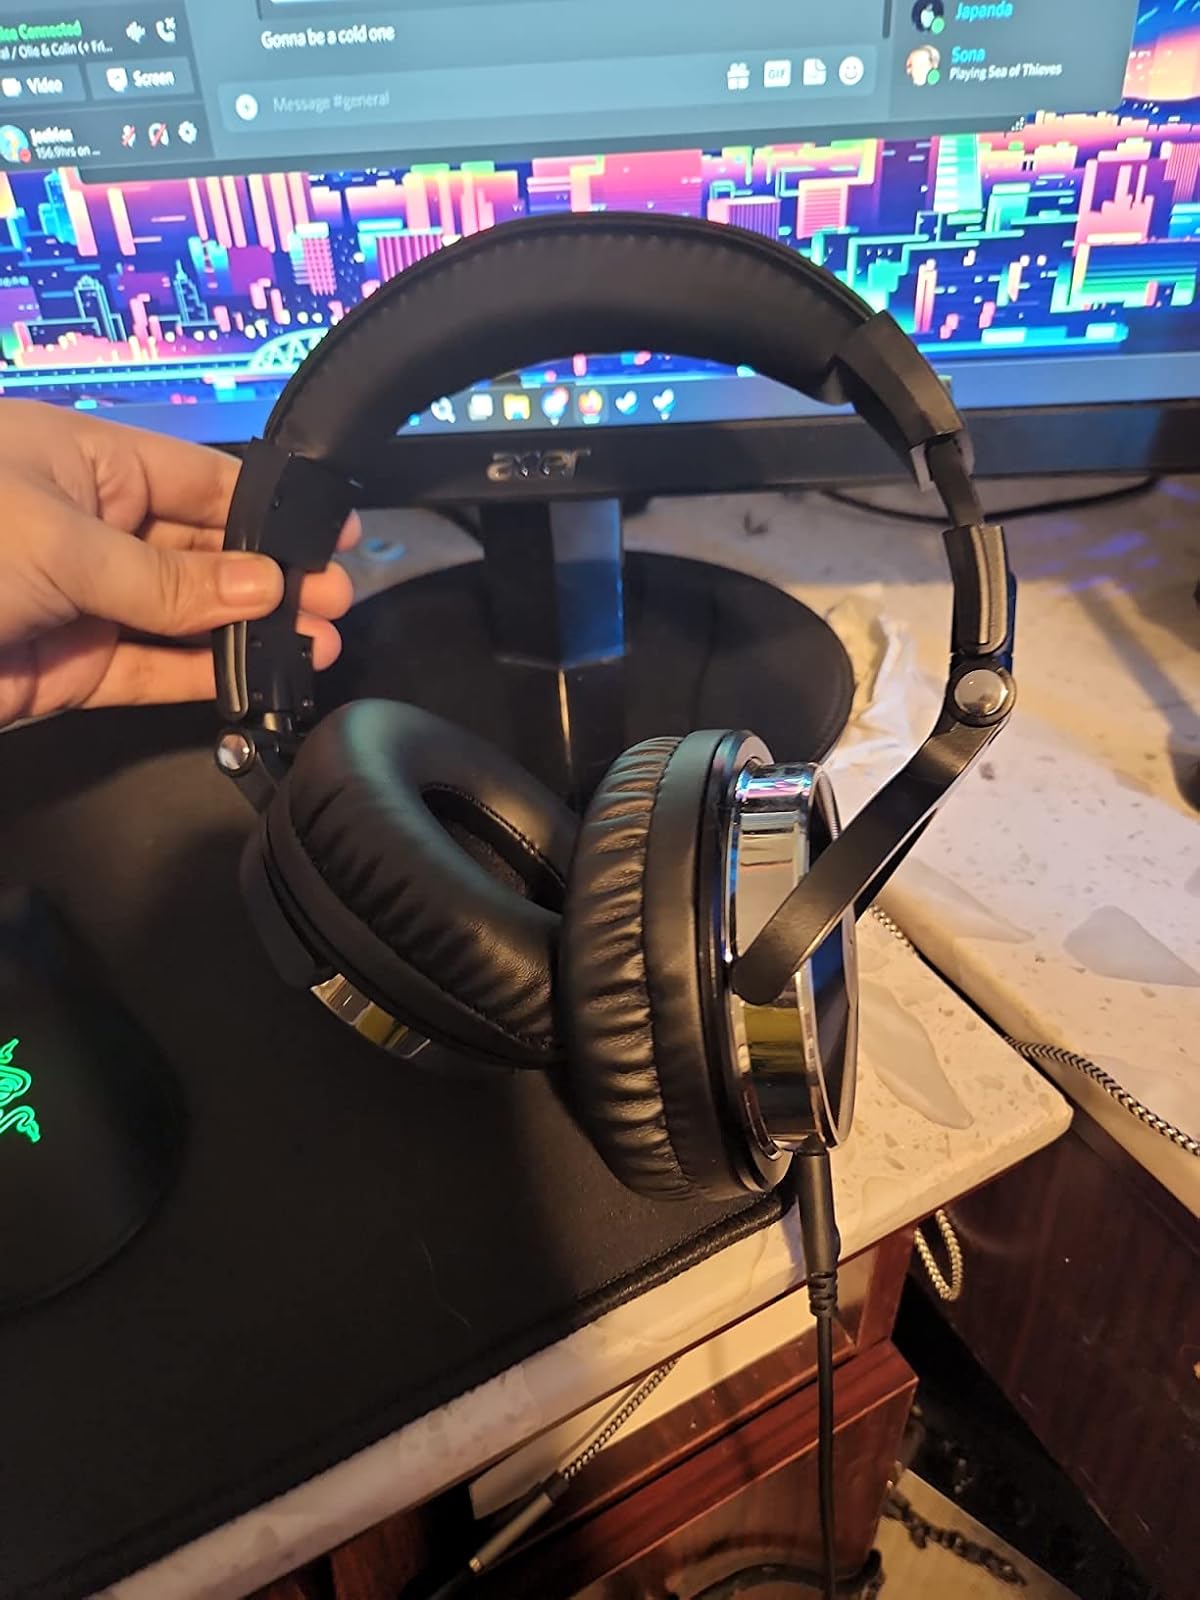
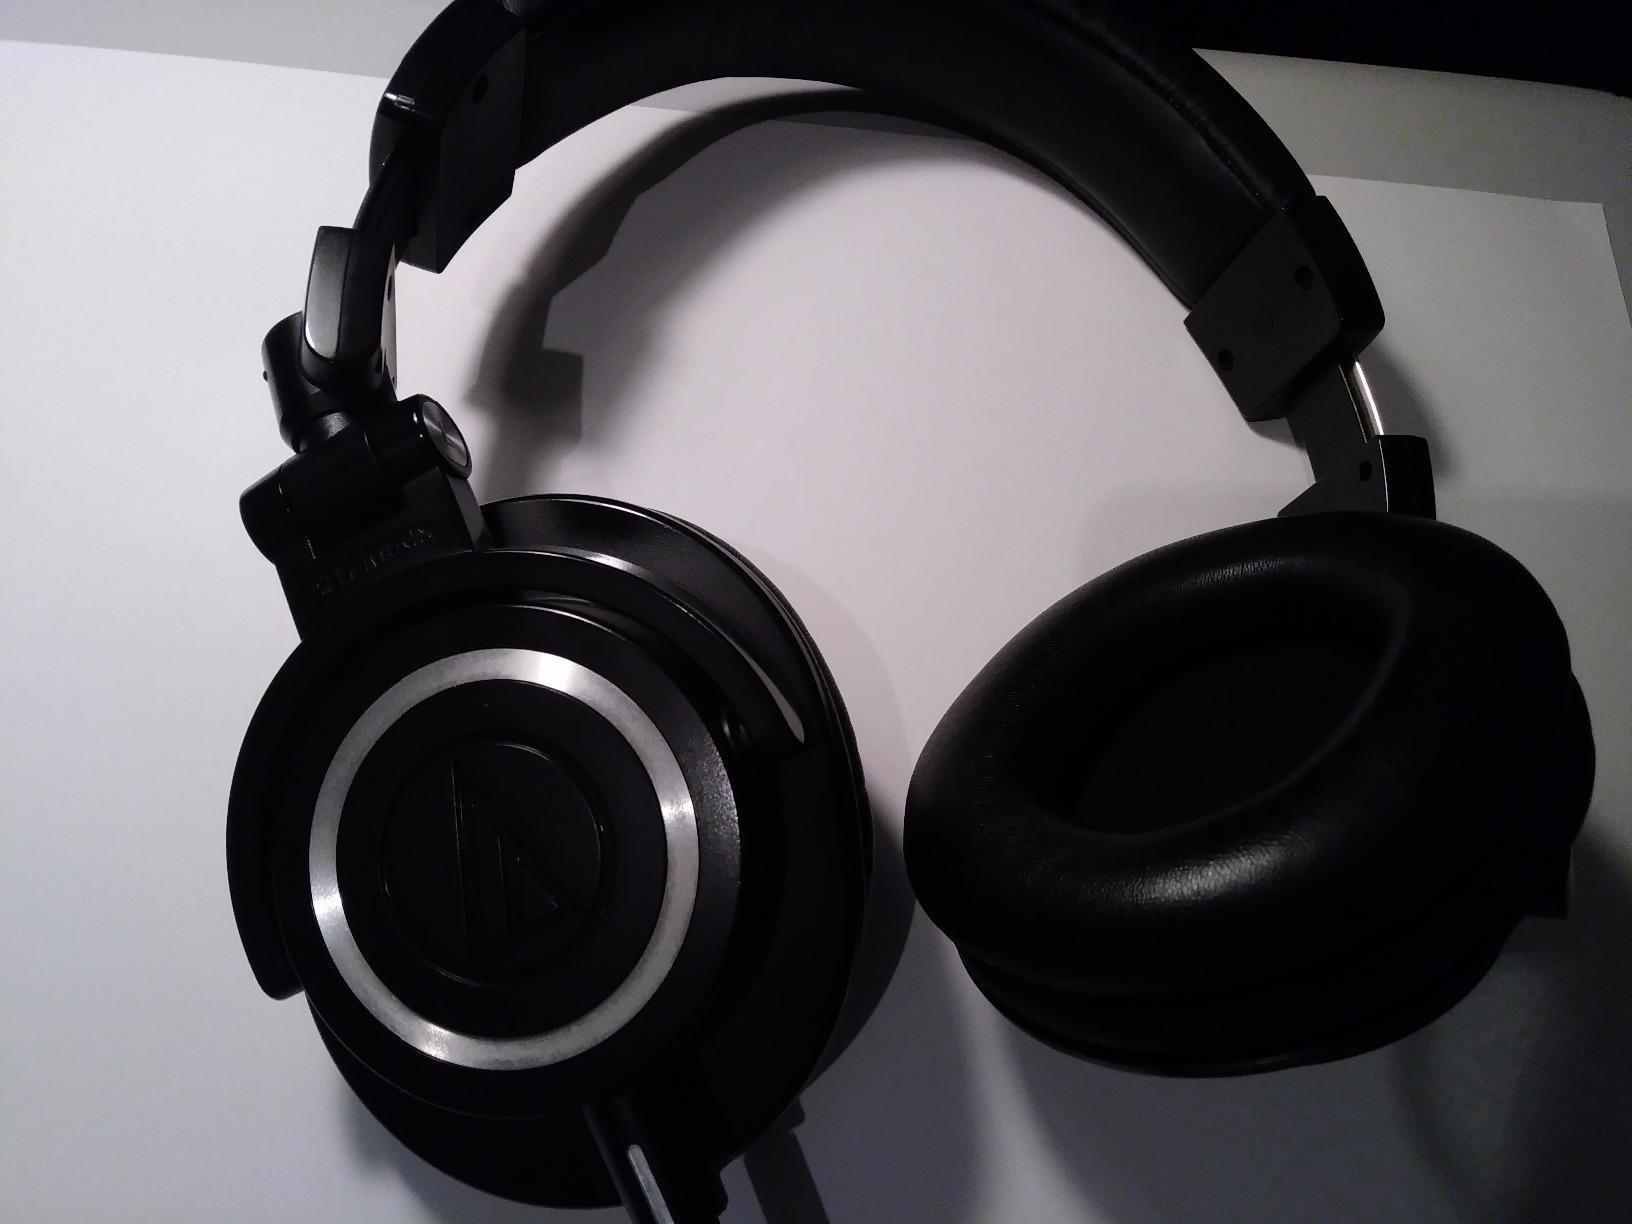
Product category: headphones
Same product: no